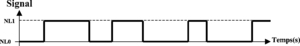
Signal logique en fonction du temps
Un signal logique est un signal physique qui ne peut prendre que 2 valeurs, un niveau haut, et un niveau bas.